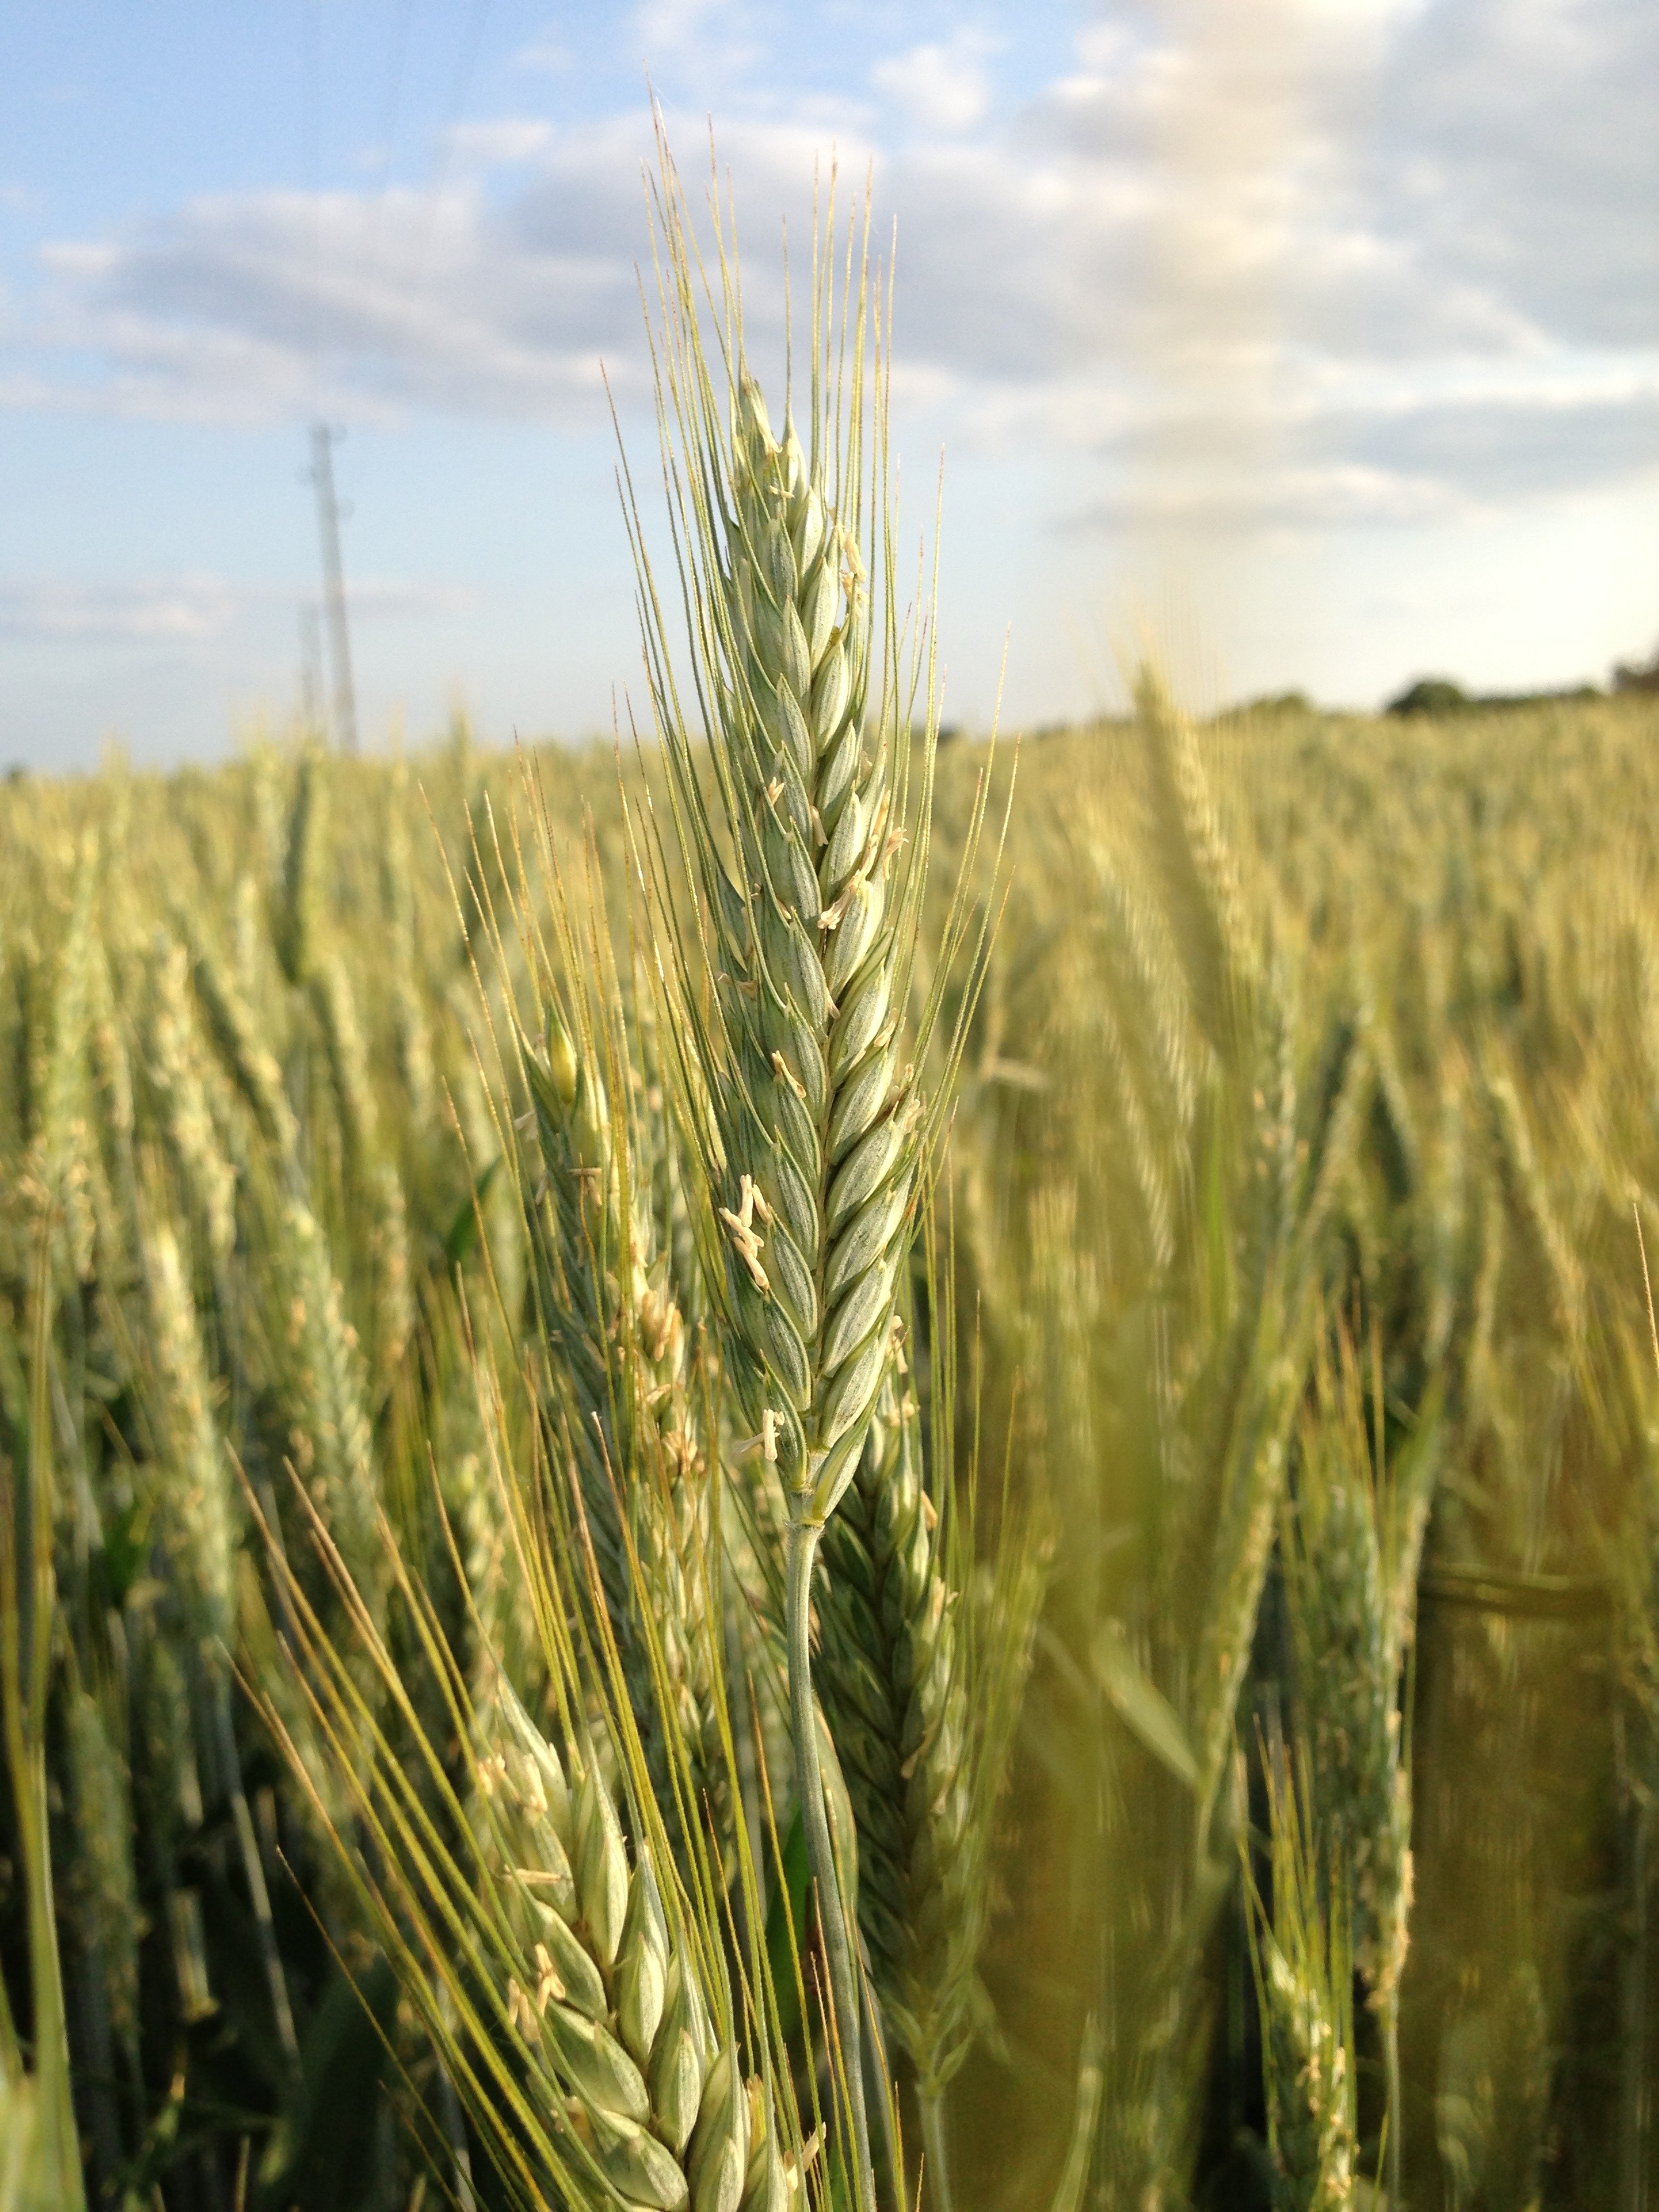
landscape, nature, plant, sky, field, barley, wheat, grain, prairie, food, crop, agriculture, cereal, wheat field, rye, cornfield, cereals, arable, flowering plant, grain fields, commodity, emmer, wheat spike, triticale, hordeum, grass family, plant stem, land plant, food grain, einkorn wheat